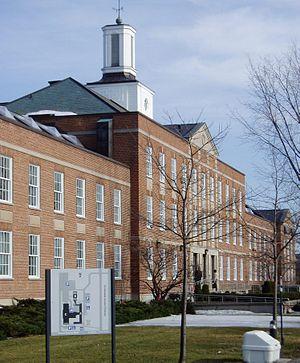
La Société canadienne d'hypothèques et de logement est une société de la Couronne canadienne. Créée après la Seconde Guerre mondiale en 1946 pour aider les vétérans à se loger, elle a vu son rôle graduellement étendu à toute la population par la suite. Elle est au XXIᵉ siècle, par les actifs qu'elle détient et les moyens dont elle dispose, la plus puissante société de la Couronne et joue un rôle très important. Au point qu'elle est considérée comme acteur principal sur le marché de l'habitation au Canada et de l'évolution du parc immobilier. L'une de ses fonctions essentielles consiste à rendre le logement abordable pour tous en réduisant le coût des hypothèques pour les canadiens et en fournissant une assurance aux emprunteurs.